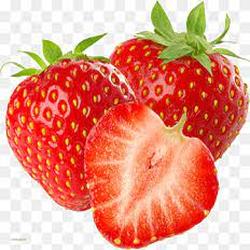
Label: Strawberry